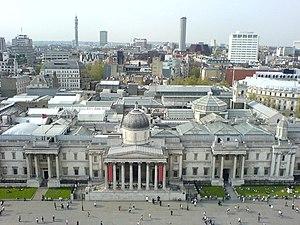
William Wilkins, né le 31 août 1778 à Norwich et mort le 31 août 1839 à Cambridge, est un architecte et archéologue britannique.